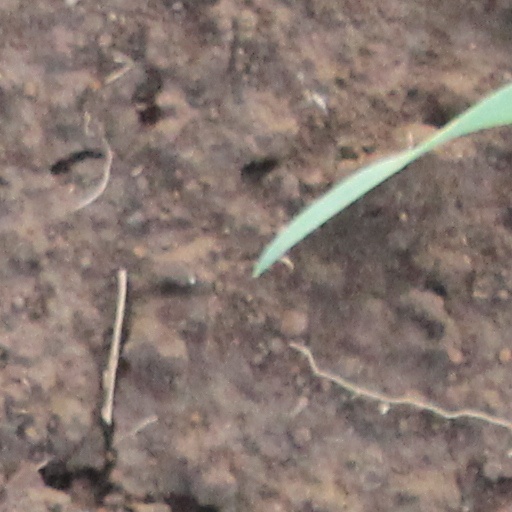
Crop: wheat